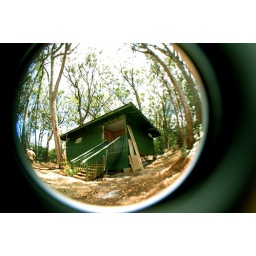
My friends, Bryson and Kate, are building a house in the woods with their bare hands.